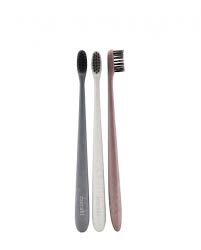
Waste category: trash